Kazimierz Szosland

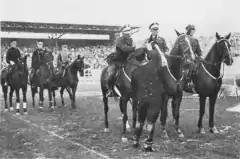
1928 Amsterdam. In the foreground the Polish team (from the left): Kazimierz Szosland, Michał Antoniewicz, Kazimierz Gzowski.

Kazimierz Szosland (21 February 1891, Grzymaczew, Kalisz Governorate – 20 April 1944) was a Polish horse rider, major of the Polish Army, who competed in the 1924 Summer Olympics and in the 1928 Summer Olympics.